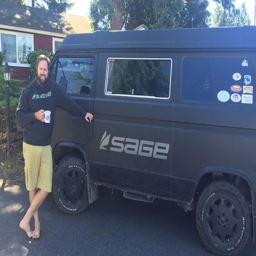
person spent traveling in the van for work .